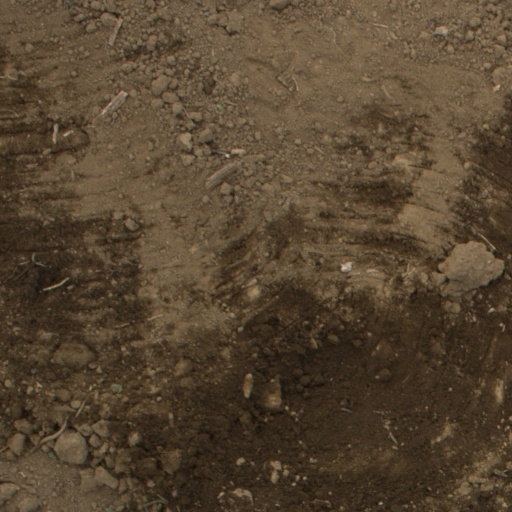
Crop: Jerusalem artichoke